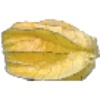
Label: physalis_with_husk